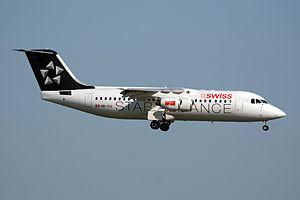
SWISS est la compagnie aérienne nationale de la Suisse formée par la fusion de Swissair, alors en faillite, et de Crossair. Les créanciers majoritaires de Swissair, le Crédit Suisse et l'UBS, s'arrangent au travers du plan Phoenix 26 pour vendre Swissair à Crossair. Cette dernière change de nom et devient SWISS. Elle commence ses opérations le 2 avril 2002.